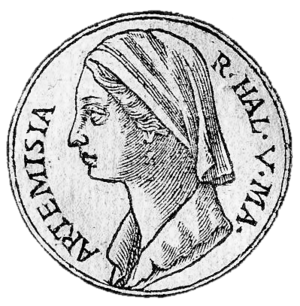
Persere
Artemisia
"Persere eller persiske folk er den del af det iranske folk, som taler moderne persisk og andre, nært beslægtede, iranske dialekter og sprog. De persisktalende folks oprindelse kan spores til de gamle iranske folk, som var en del af den indo-iranske sproggruppe, der selv var en del af den større, indoeuropæiske sproggruppe. Den synonyme brug af iransk og persisk er foregået i århundreder. Disse betegnelser har været anvendt både synonymt og komplementært siden oldtiden, dvs. om flere gamle iranske folk såsom perserne, mederne, baktrierne, partherne og avestafolkene, der betragtede sig som en del af den større, iranske gruppe. Over for dette står den moderne sprogforskning, der bruger ""iransk"" som det bredere begreb, der omfatter både persisk og de beslægtede iranske sprog og etniske grupper.